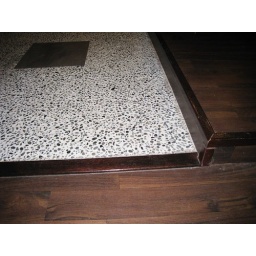
Pebbles floor in main bedroom 2